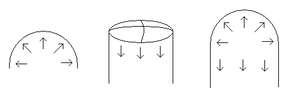
Une enceinte de confinement - ou caisson de confinement - est une structure en acier et/ou en béton armé qui isole un réacteur nucléaire civil ou militaire, à l'intérieur de laquelle se trouvent la cuve et le cœur du réacteur nucléaire, les générateurs de vapeur et le pressuriseur. Elle a deux grandes fonctions :